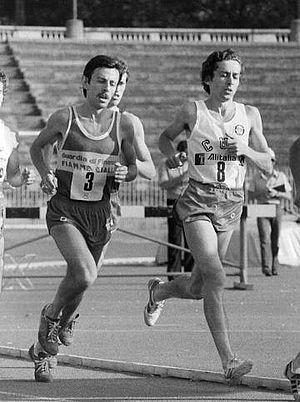
Franco Fava est un athlète italien, spécialiste du demi-fond, du fond et du steeple.